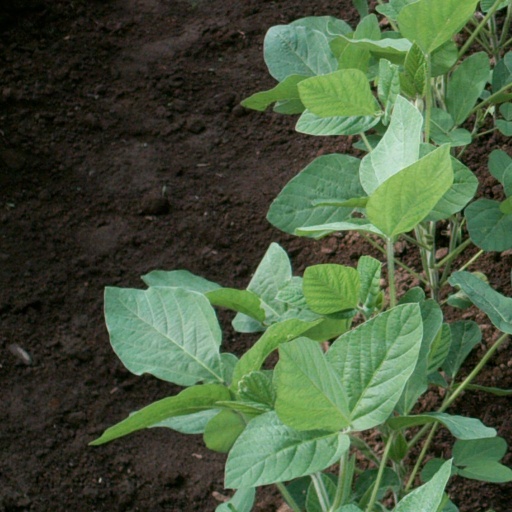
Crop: soybean